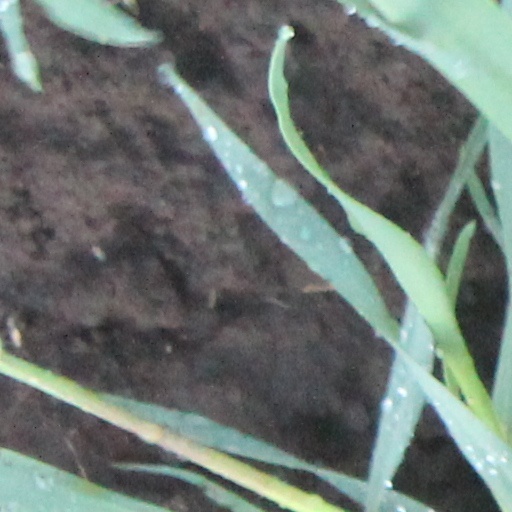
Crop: wheat